Conrad Mound Archeological Site

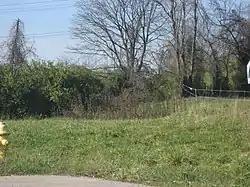
View from the east

The Conrad Mound Archeological Site is an archaeological site in the southwestern part of the U.S. state of Ohio. Located east of Cleves in Hamilton County, the site is centered on an isolated Native American mound. Its location atop a ridgeline has been interpreted as evidence that the mound was constructed by the Adena culture. No artifacts have been found at the site, for no archaeological excavation has ever been carried out; however, experience with other sites has led archaeologists to surmise that the mound is surrounded by a larger zone of archaeological interest. Because of its potential archaeological value, the mound was listed on the National Register of Historic Places in 1975.